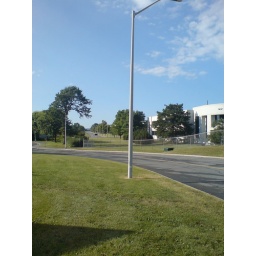
empty roads at NRC (the square in the centre left on top of the road is a sign, not a car)